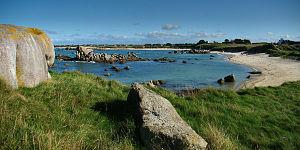
Bord de mer près de Plouescat, Finistère, Bretagne, France.
Je sais d’où je viens est le douzième album studio de Gérard Jaffrès sorti le 20 mai 2016 chez Coop Breizh, quatre ans après le dernier, Mystérieuses landes.